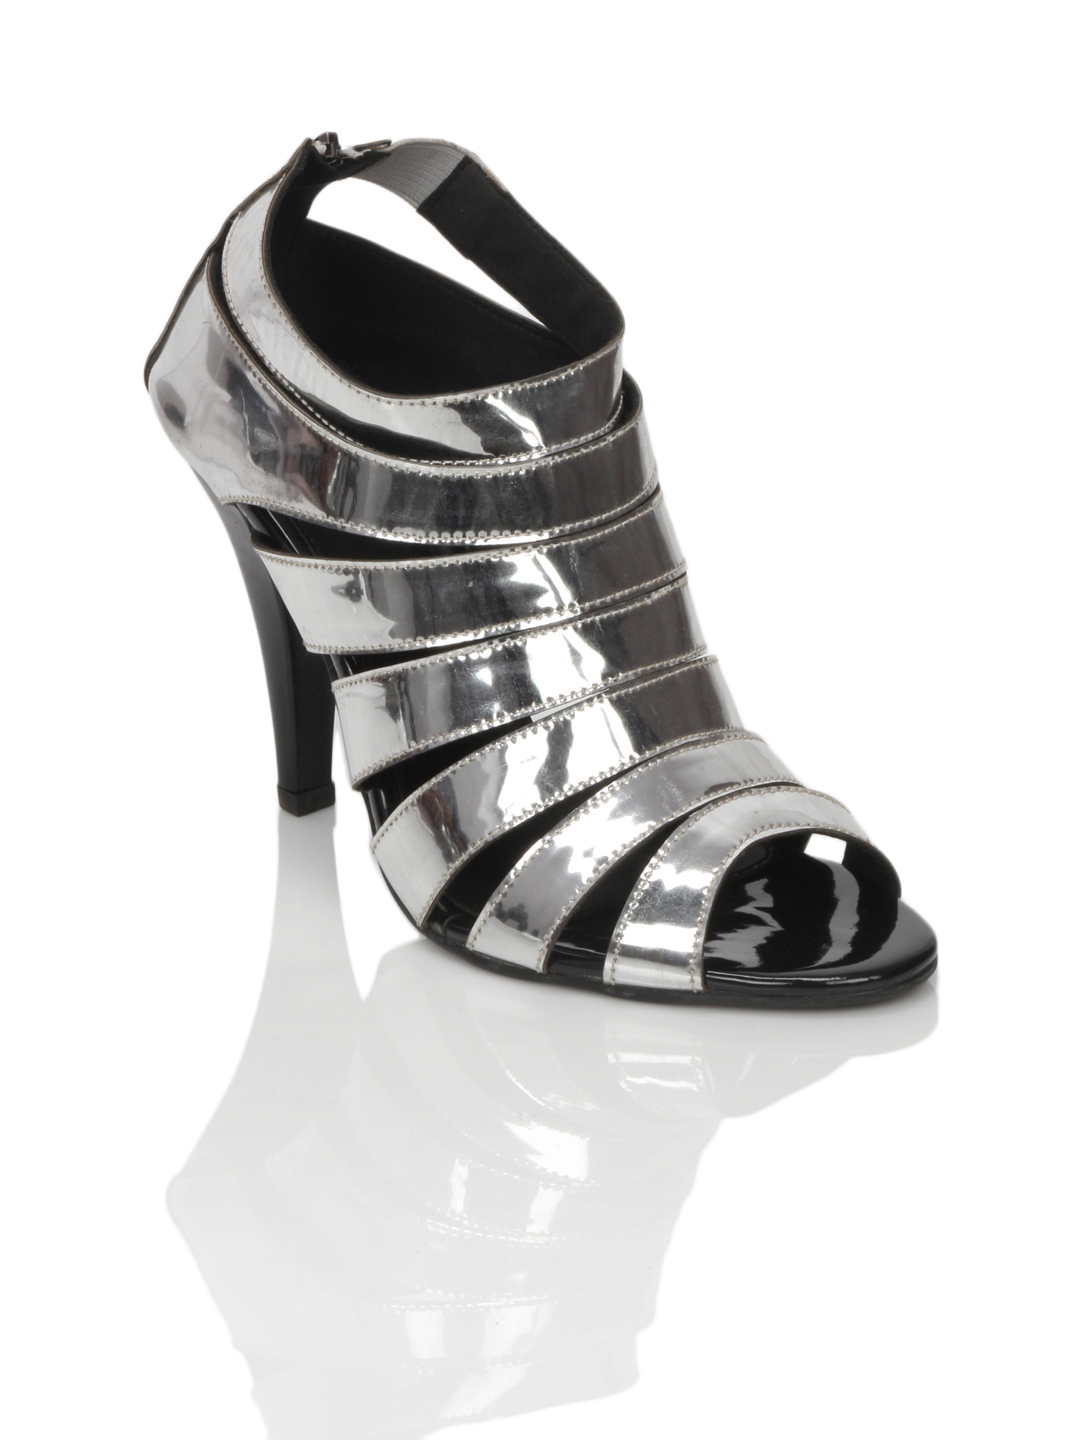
Catwalk Women Silver Heels
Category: Footwear / Shoes / Heels
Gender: Women
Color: Silver
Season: Winter 2015
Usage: Casual